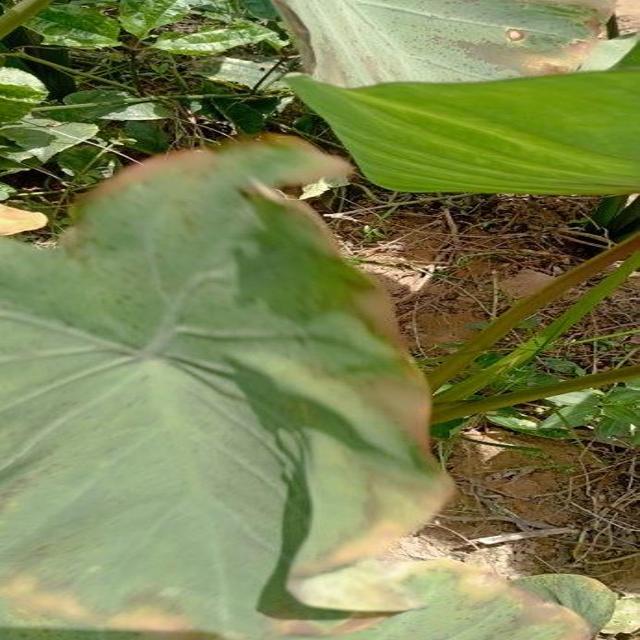
Label: Mid_Blight